Tatuidris

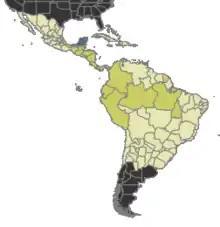

"Tatuidris" is rare but broadly distributed. The ants inhabit the leaf litter of Neotropical forests in Central and South America, from Mexico to French Guiana, central Brazil, and Amazonian Peru. No collections are known from the Caribbean, Galápagos, or other islands. Most specimens and collections are currently known to occur in localities west of the Andes, with more collections tending to occur towards Central America and Mexico. Most collections come from mountainside (pre-montane) areas at mid elevations (usually 800–1200 meters of altitude). Collections from the lowland Amazon rainforest are few. Published records are few, but with the advent of litter sifting and Winkler extraction as a popular method of ant collecting, "Tatuidris" are not as rare as they used to seem. Although not very abundant, with frequent litter sifting they can be reliably found in Costa Rican wet forests.